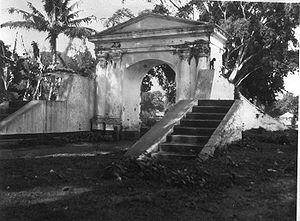
Le kabupaten de Banyuwangi, en indonésien Kabupaten Banyuwangi, est un kabupaten d'Indonésie situé dans la province de Java oriental.